Bulgaria men's national volleyball team

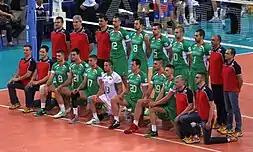
The Bulgaria National Team in 2014

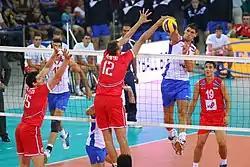
Bulgaria Defeating Powerful Rivals Serbia in 2011

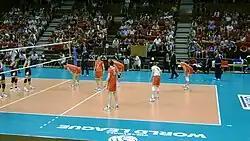
The Bulgaria National Team at the 2011 FIVB World League Defeating Asian Giants Japan

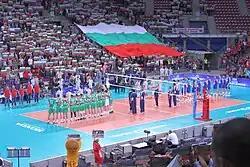
Bulgaria and Serbia Match in 2014

The Bulgaria men's national volleyball team represents the country in international competitions and friendly matches. It is controlled by the Bulgarian Volleyball Federation.